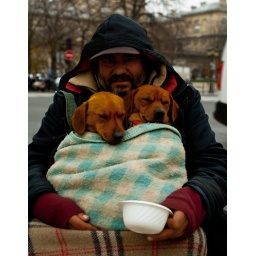
street person in paris